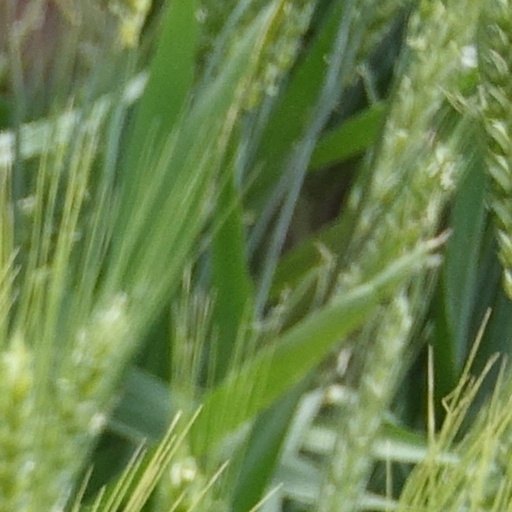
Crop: wheat